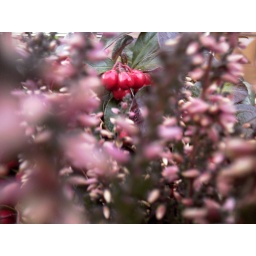
little red berries in a field of pink flowers